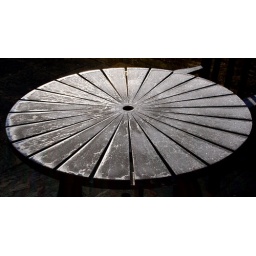
frosty table top in the morning sunlight makes a wonderful pattern. the table is in the garden of glenfalls retreat house in cheltenham